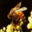
Label: bee